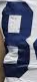
Number: 8